Fort Normandeau

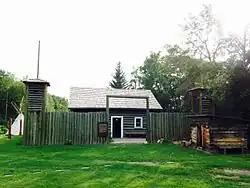
Fort Normandeau replica constructed in 1973

Fort Normandeau is a historical site marking the birthplace of Red Deer, Alberta. It was occupied by the 65th Battalion, Mount Royal Rifles, in 1885 during the North-West Rebellion. The fort is situated near the Red Deer Crossing along the Red Deer River.